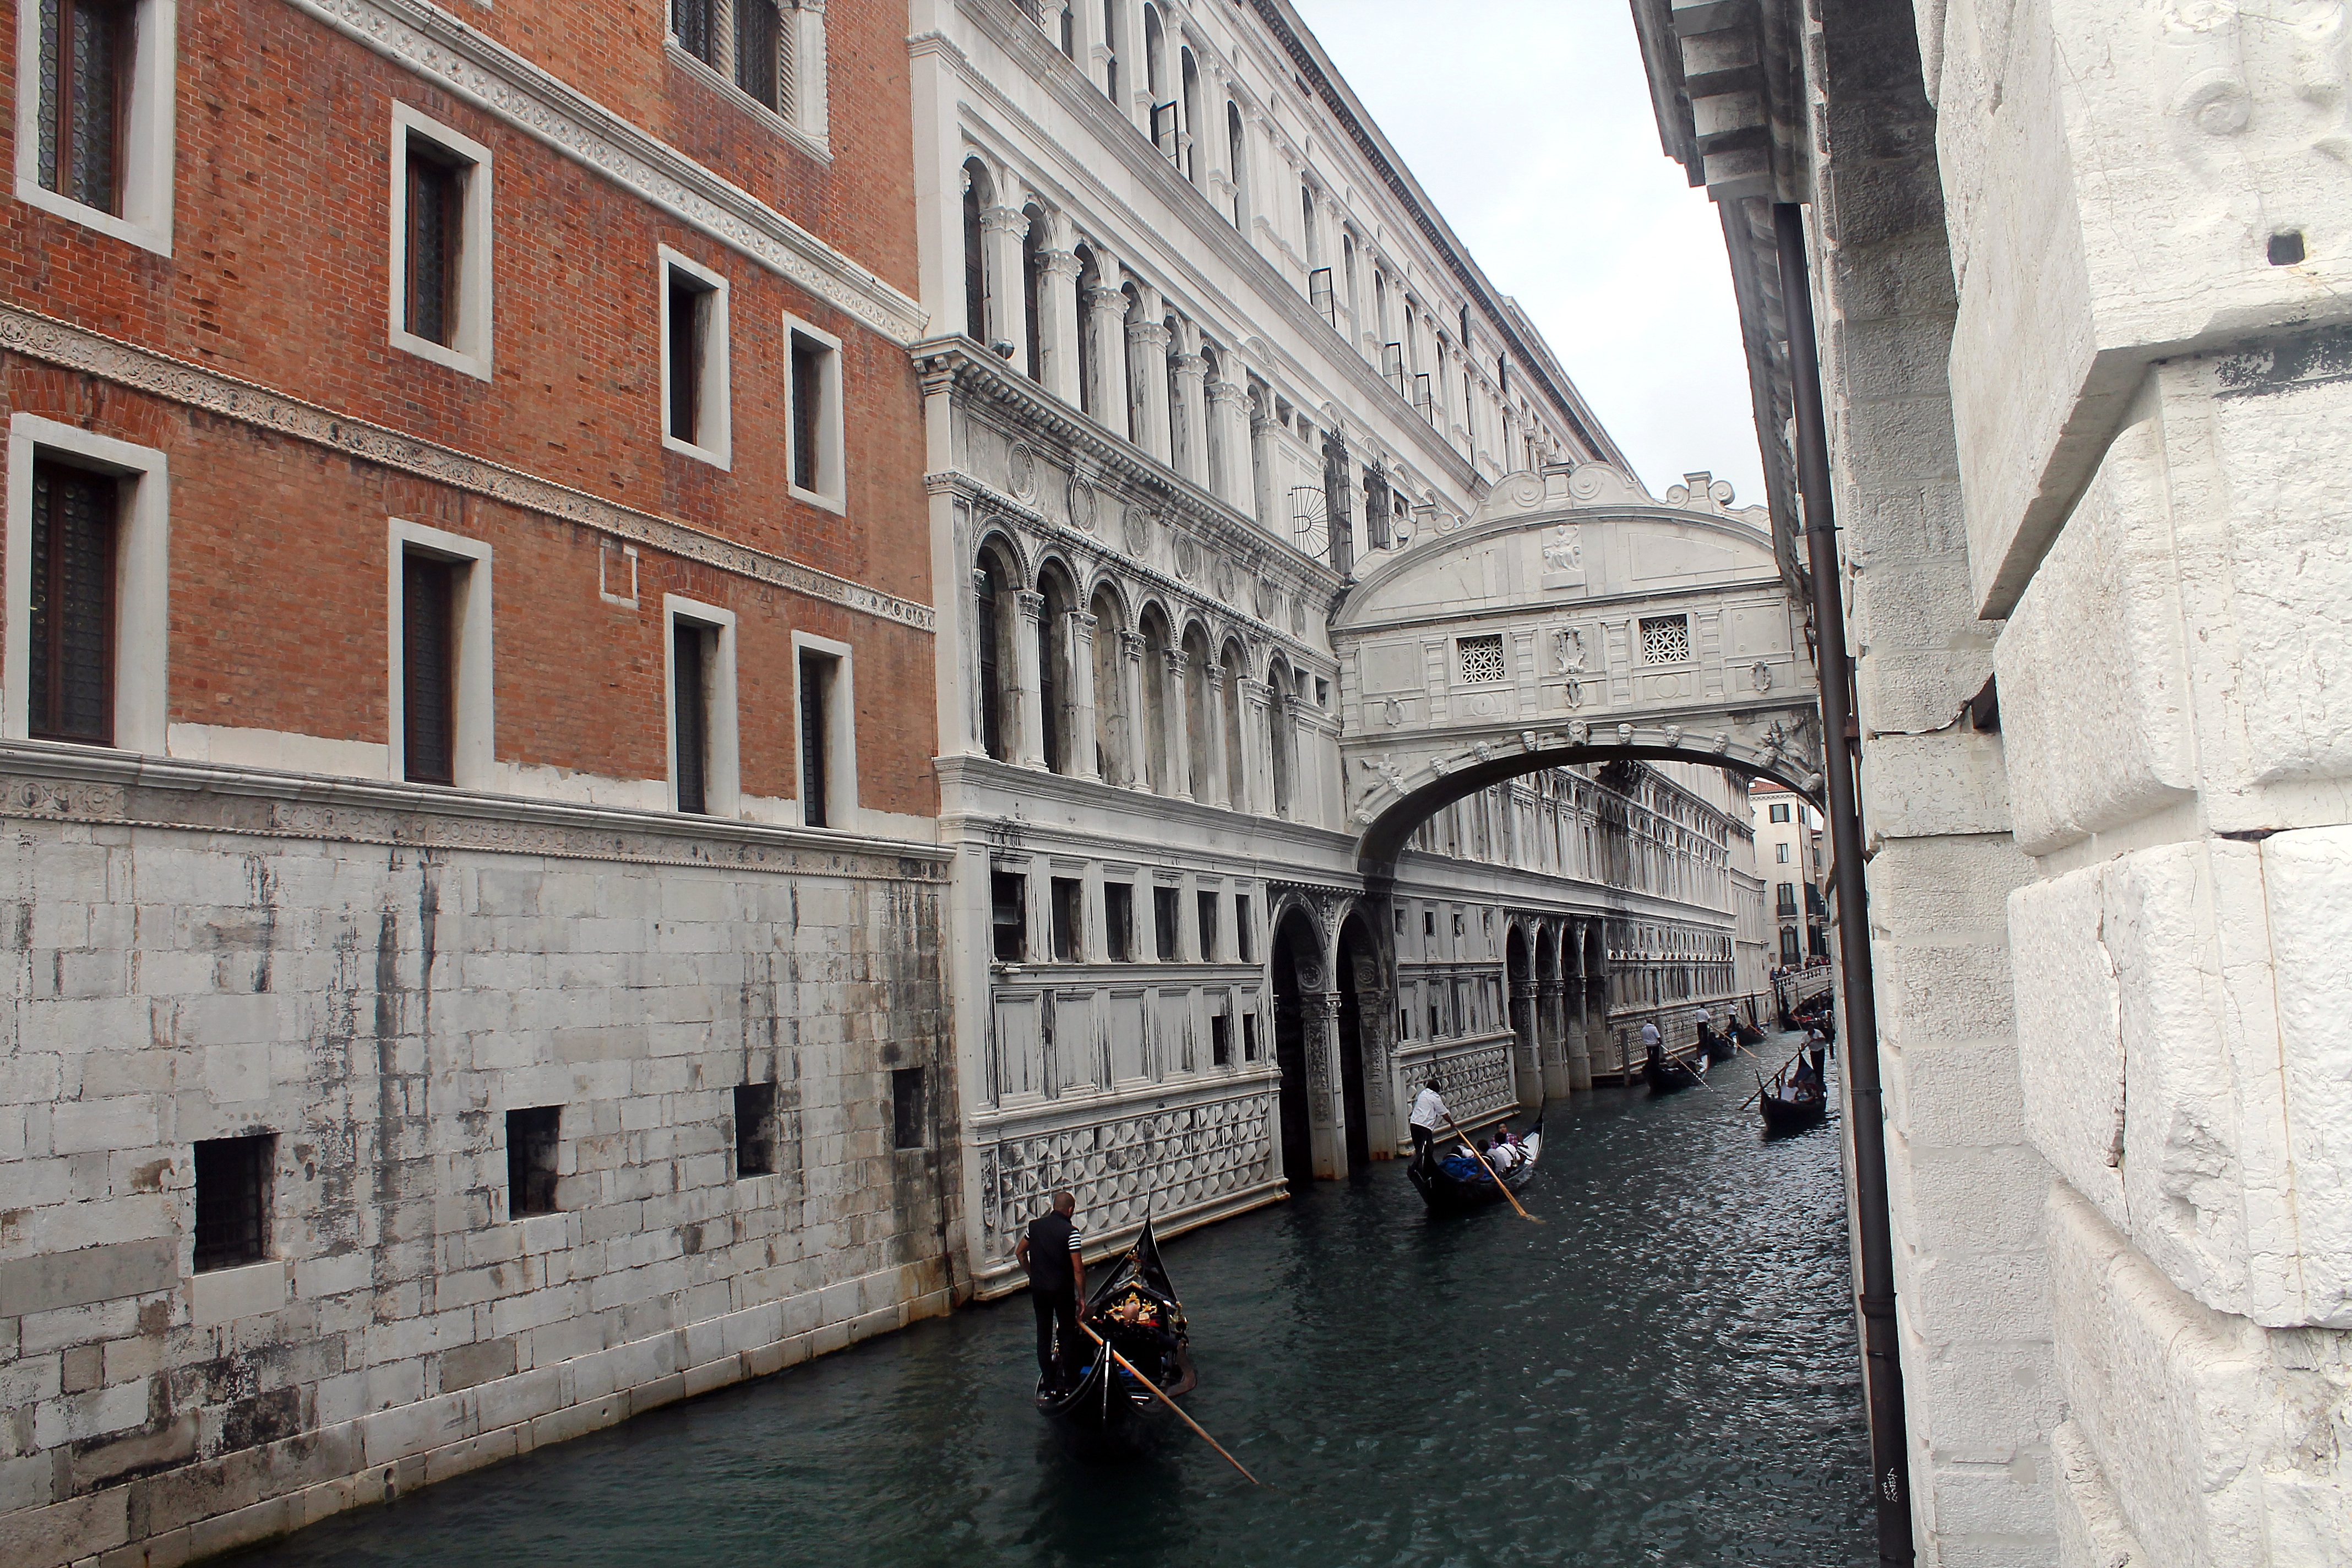
architecture, boat, town, canal, vehicle, italy, facade, venice, waterway, venezia, channel, gondola